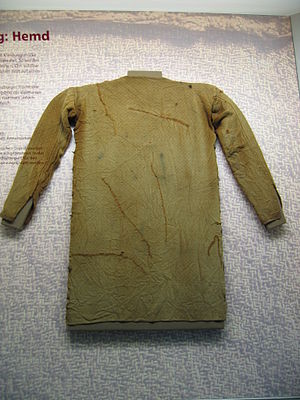
Torsbjerg Mose
Jernalderkjortel fra Thorsbjerg Mose.
Kjortel fra Thorsbjerg Mose, Sydslesvig. Fundet stammer fra jernalderen.
Torsbjerg Mose eller Thorsbjerg Mose er en tidligere skovmose i Sydslesvig. Den ligger cirka fem km nord for Slien. Mosen havde i jernalderen stor betydning som helligt sted for Angels befolkning. De ofrede her våben, tøj, smykker eller mønter til guderne.